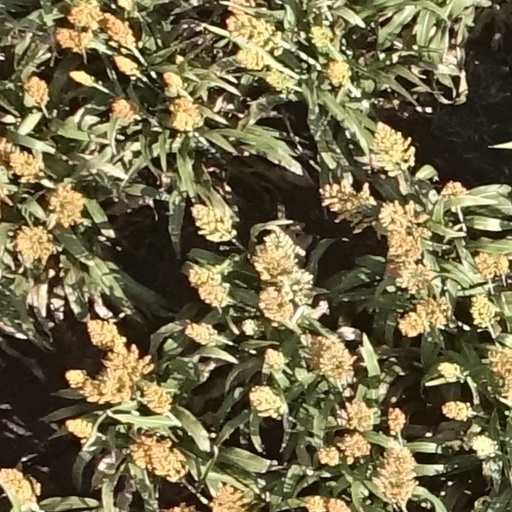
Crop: sorghum